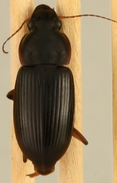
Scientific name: Harpalus pensylvanicus
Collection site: Sterling Site (STER), plot STER_006